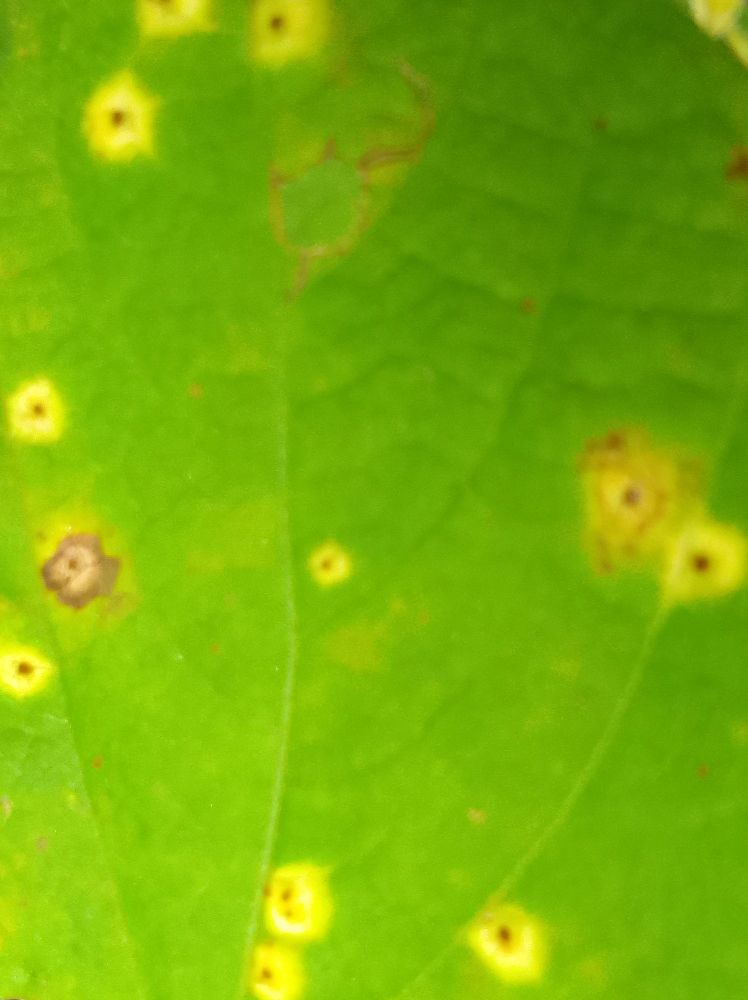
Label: rust